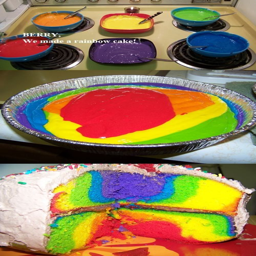
i did this for film character themed .